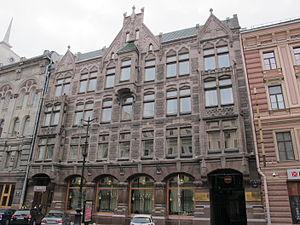
Pierre-Karl Fabergé est un joaillier russe d'origine germano-danoise mieux connu sous le nom de Karl Fabergé. Il est connu pour ses œufs de Fabergé, bijoux ayant la forme des œufs de Pâques, réalisés à partir de métaux et de pierres précieuses.
La rue Bolchaïa Morskaïa est une voie de Saint-Pétersbourg.